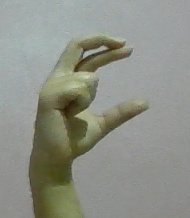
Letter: thal